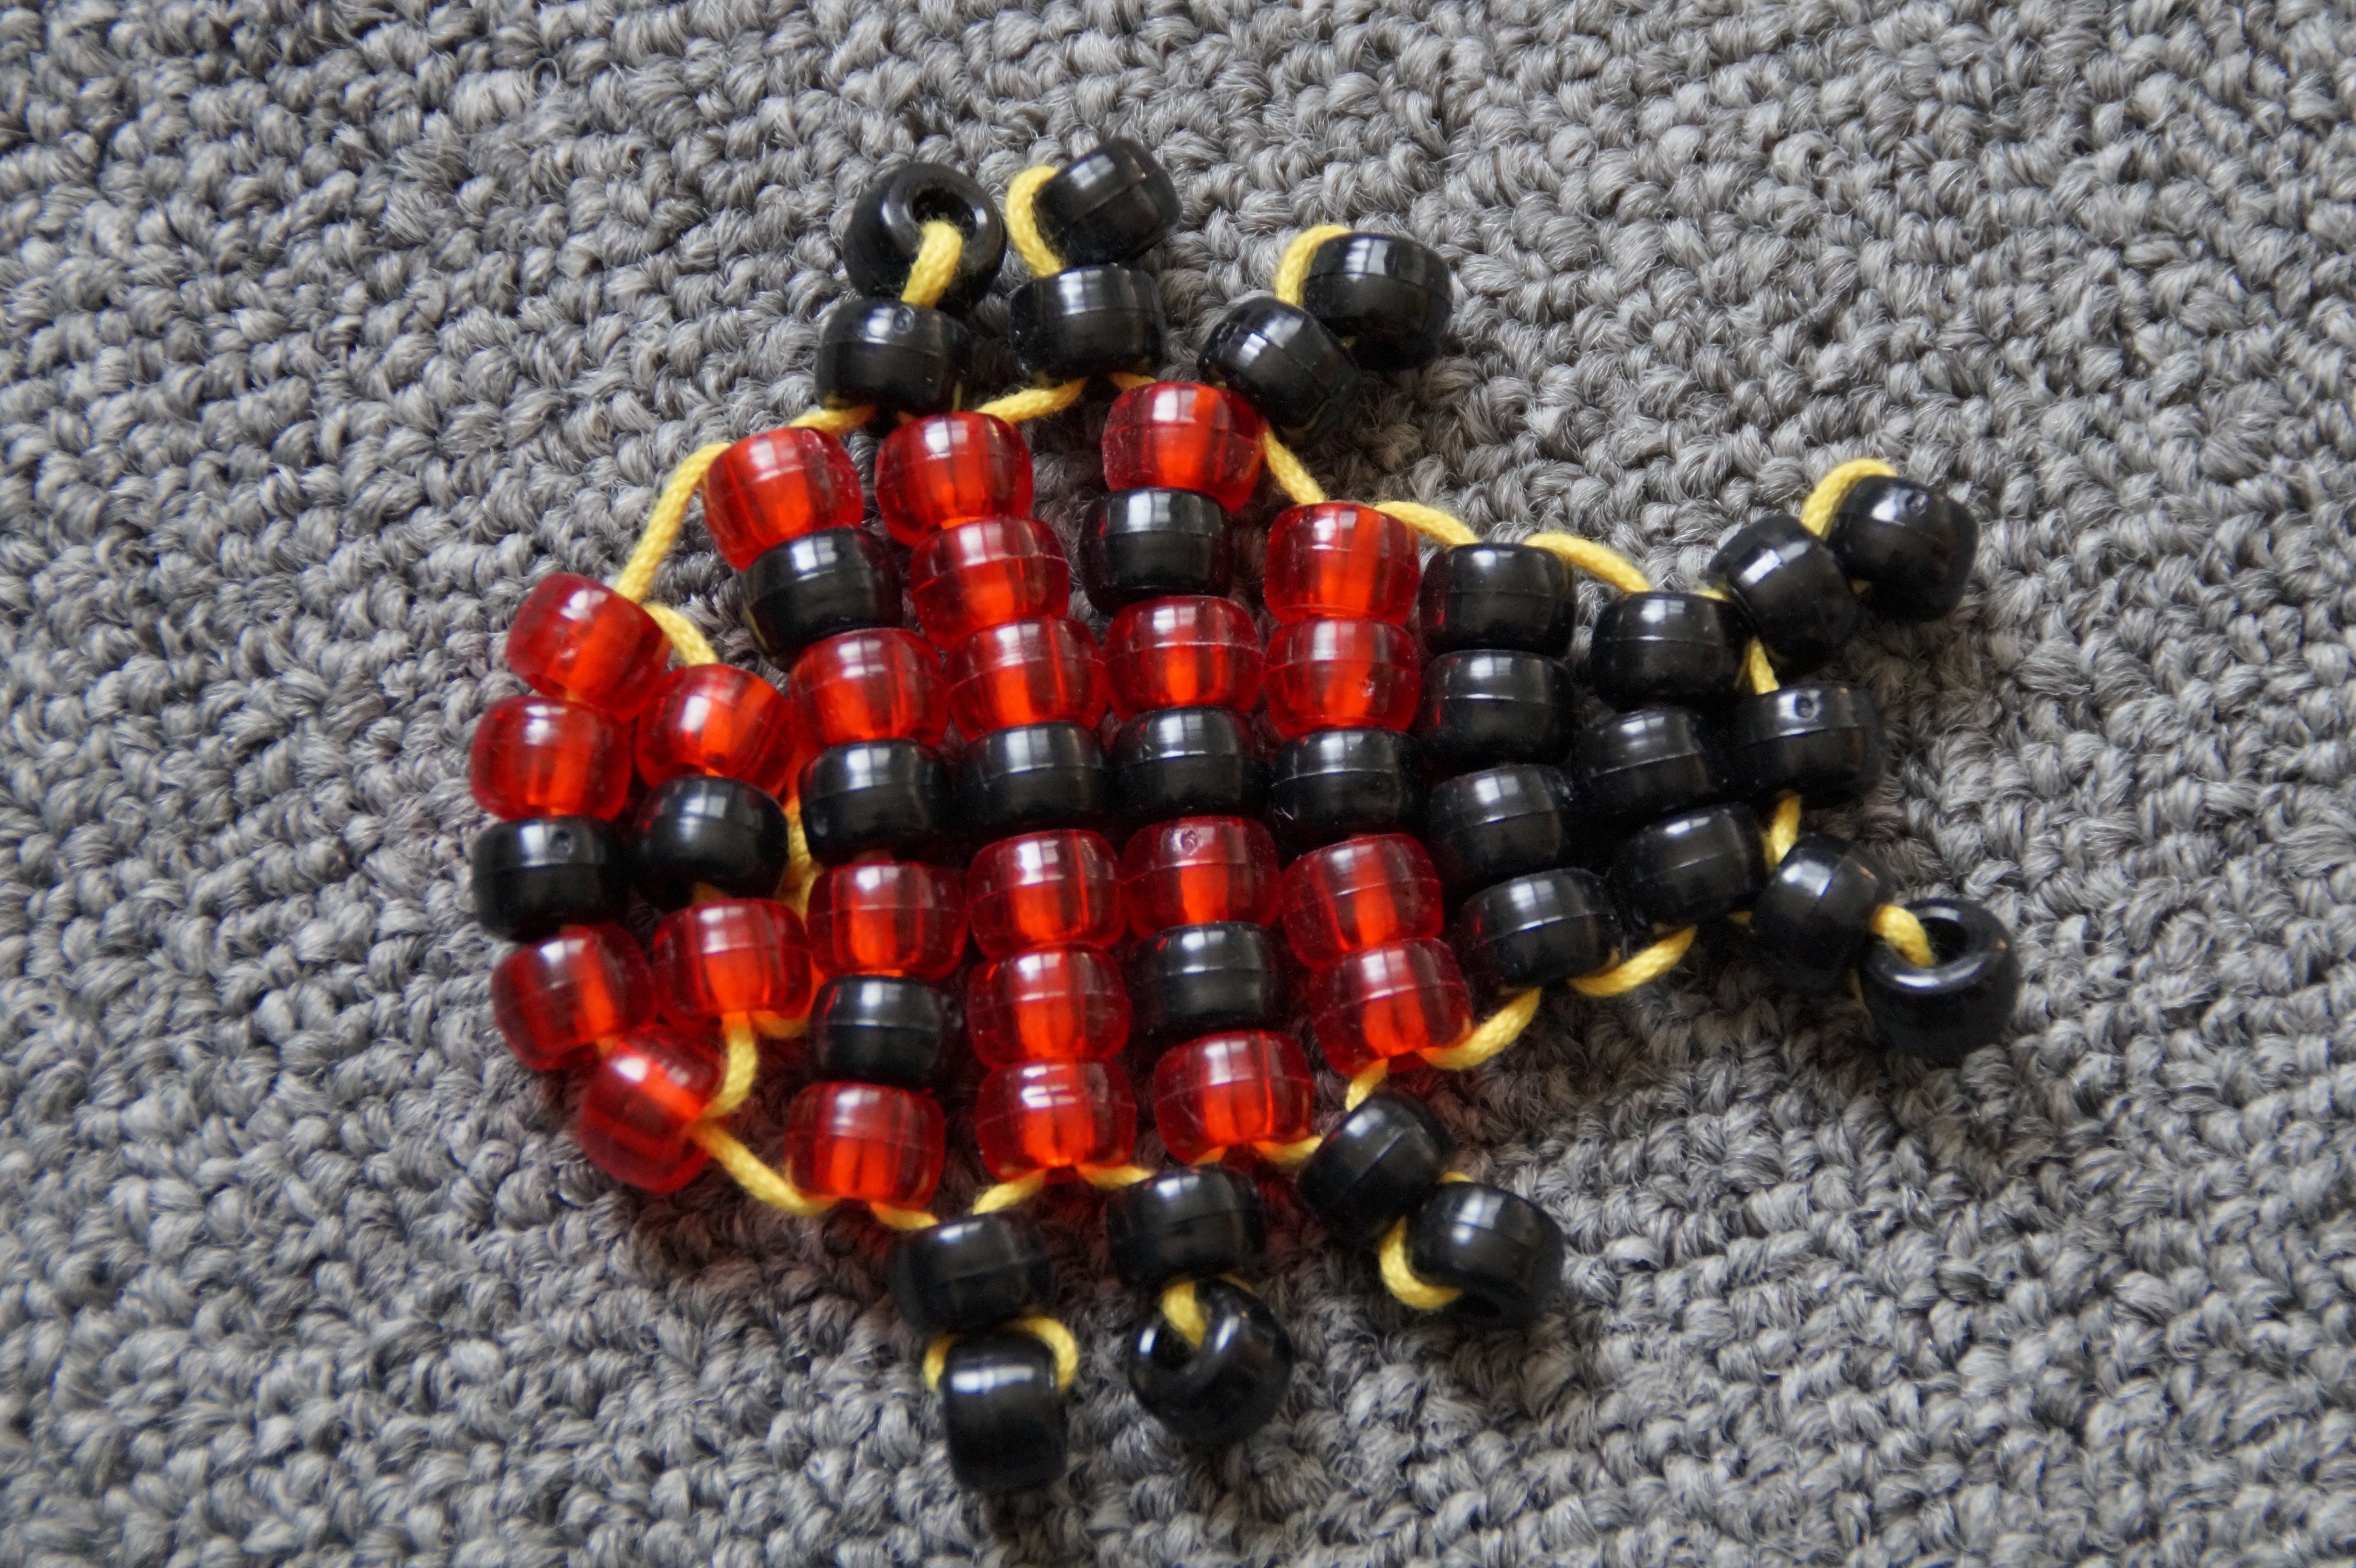
red, insect, ladybug, bead, necklace, bracelet, jewellery, spotted, art, beetle, luck, tinkered, beads, points, linked, tinker, lucky charm, lucky ladybug, jewelry making, fashion accessory, perlentier